Tamie Tsuchiyama

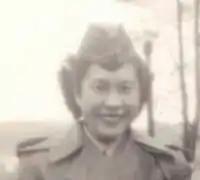
Tsuchiyama in 1946

Tamie Tsuchiyama (8 May 1915 – 12 May 1984), a Nisei woman, was the only Japanese-American to work full time for the Japanese-American Evacuation and Resettlement Study. She kept a wide-range sociological journal and ethnographic reports while she was in Poston War Relocation Center. In 1947, she worked with the U.S. government overseas operation that was run by the Supreme Commander for the Allied Powers (SCAP) as a researcher. Due to the stress from gathering information, Tsuchiyama resigned in July 1944, and sought to join the Women's Army Auxiliary Corps (WAAC). Since she knew German, French and Spanish, she was assigned to Japanese language school and military intelligence assignment translating official Japanese documents.